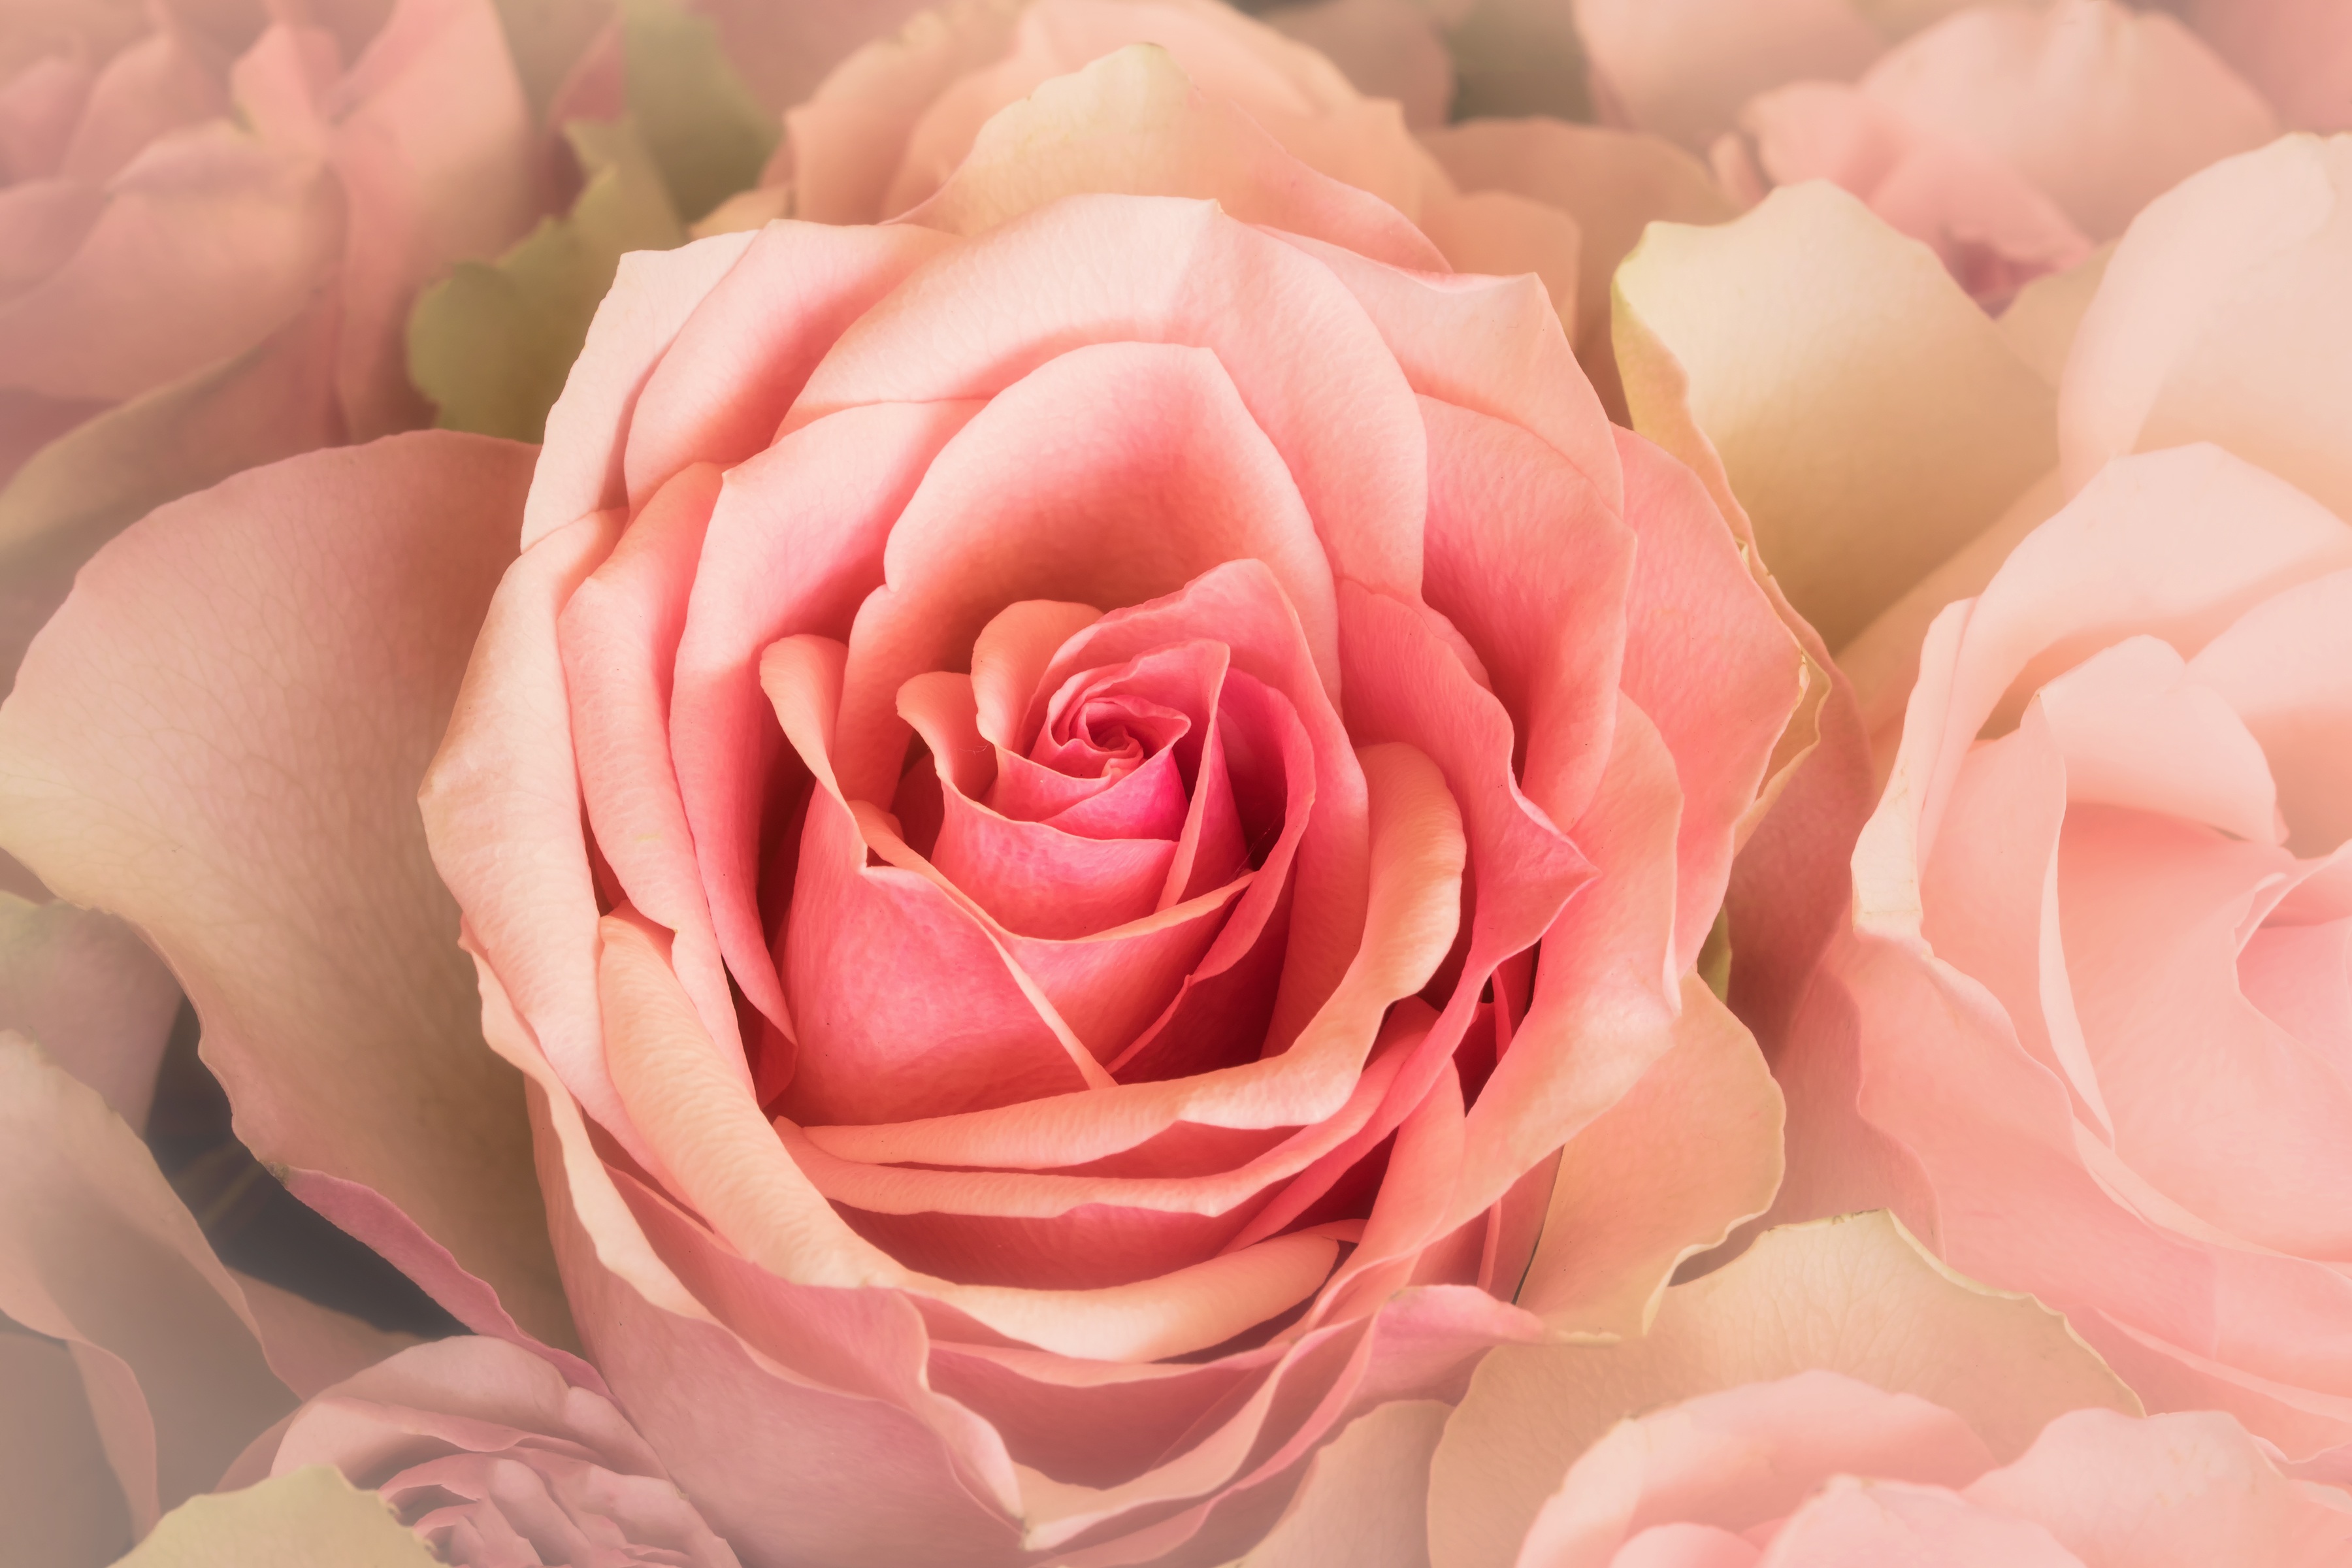
plant, flower, petal, rose, pink, close, close up, roses, vignette, floribunda, macro photography, flowering plant, garden roses, rose family, rosaceae, flower bouquet, land plant, rosa centifolia, rose order